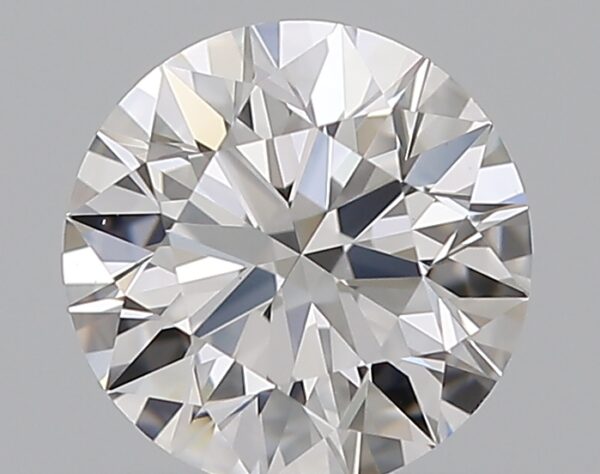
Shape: round
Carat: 0.57
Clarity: VVS2
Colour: D
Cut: EX
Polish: EX
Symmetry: EX
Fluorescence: N
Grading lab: GIA
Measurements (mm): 5.31 x 5.34 x 3.28